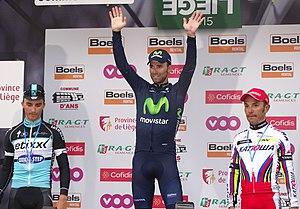
Reportage réalisé le dimanche 26 avril à l'occasion de l'arrivée de Liège-Bastogne-Liège 2015 à Ans, Belgique.